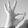
ASL letter: F